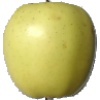
Label: Apple Golden 2